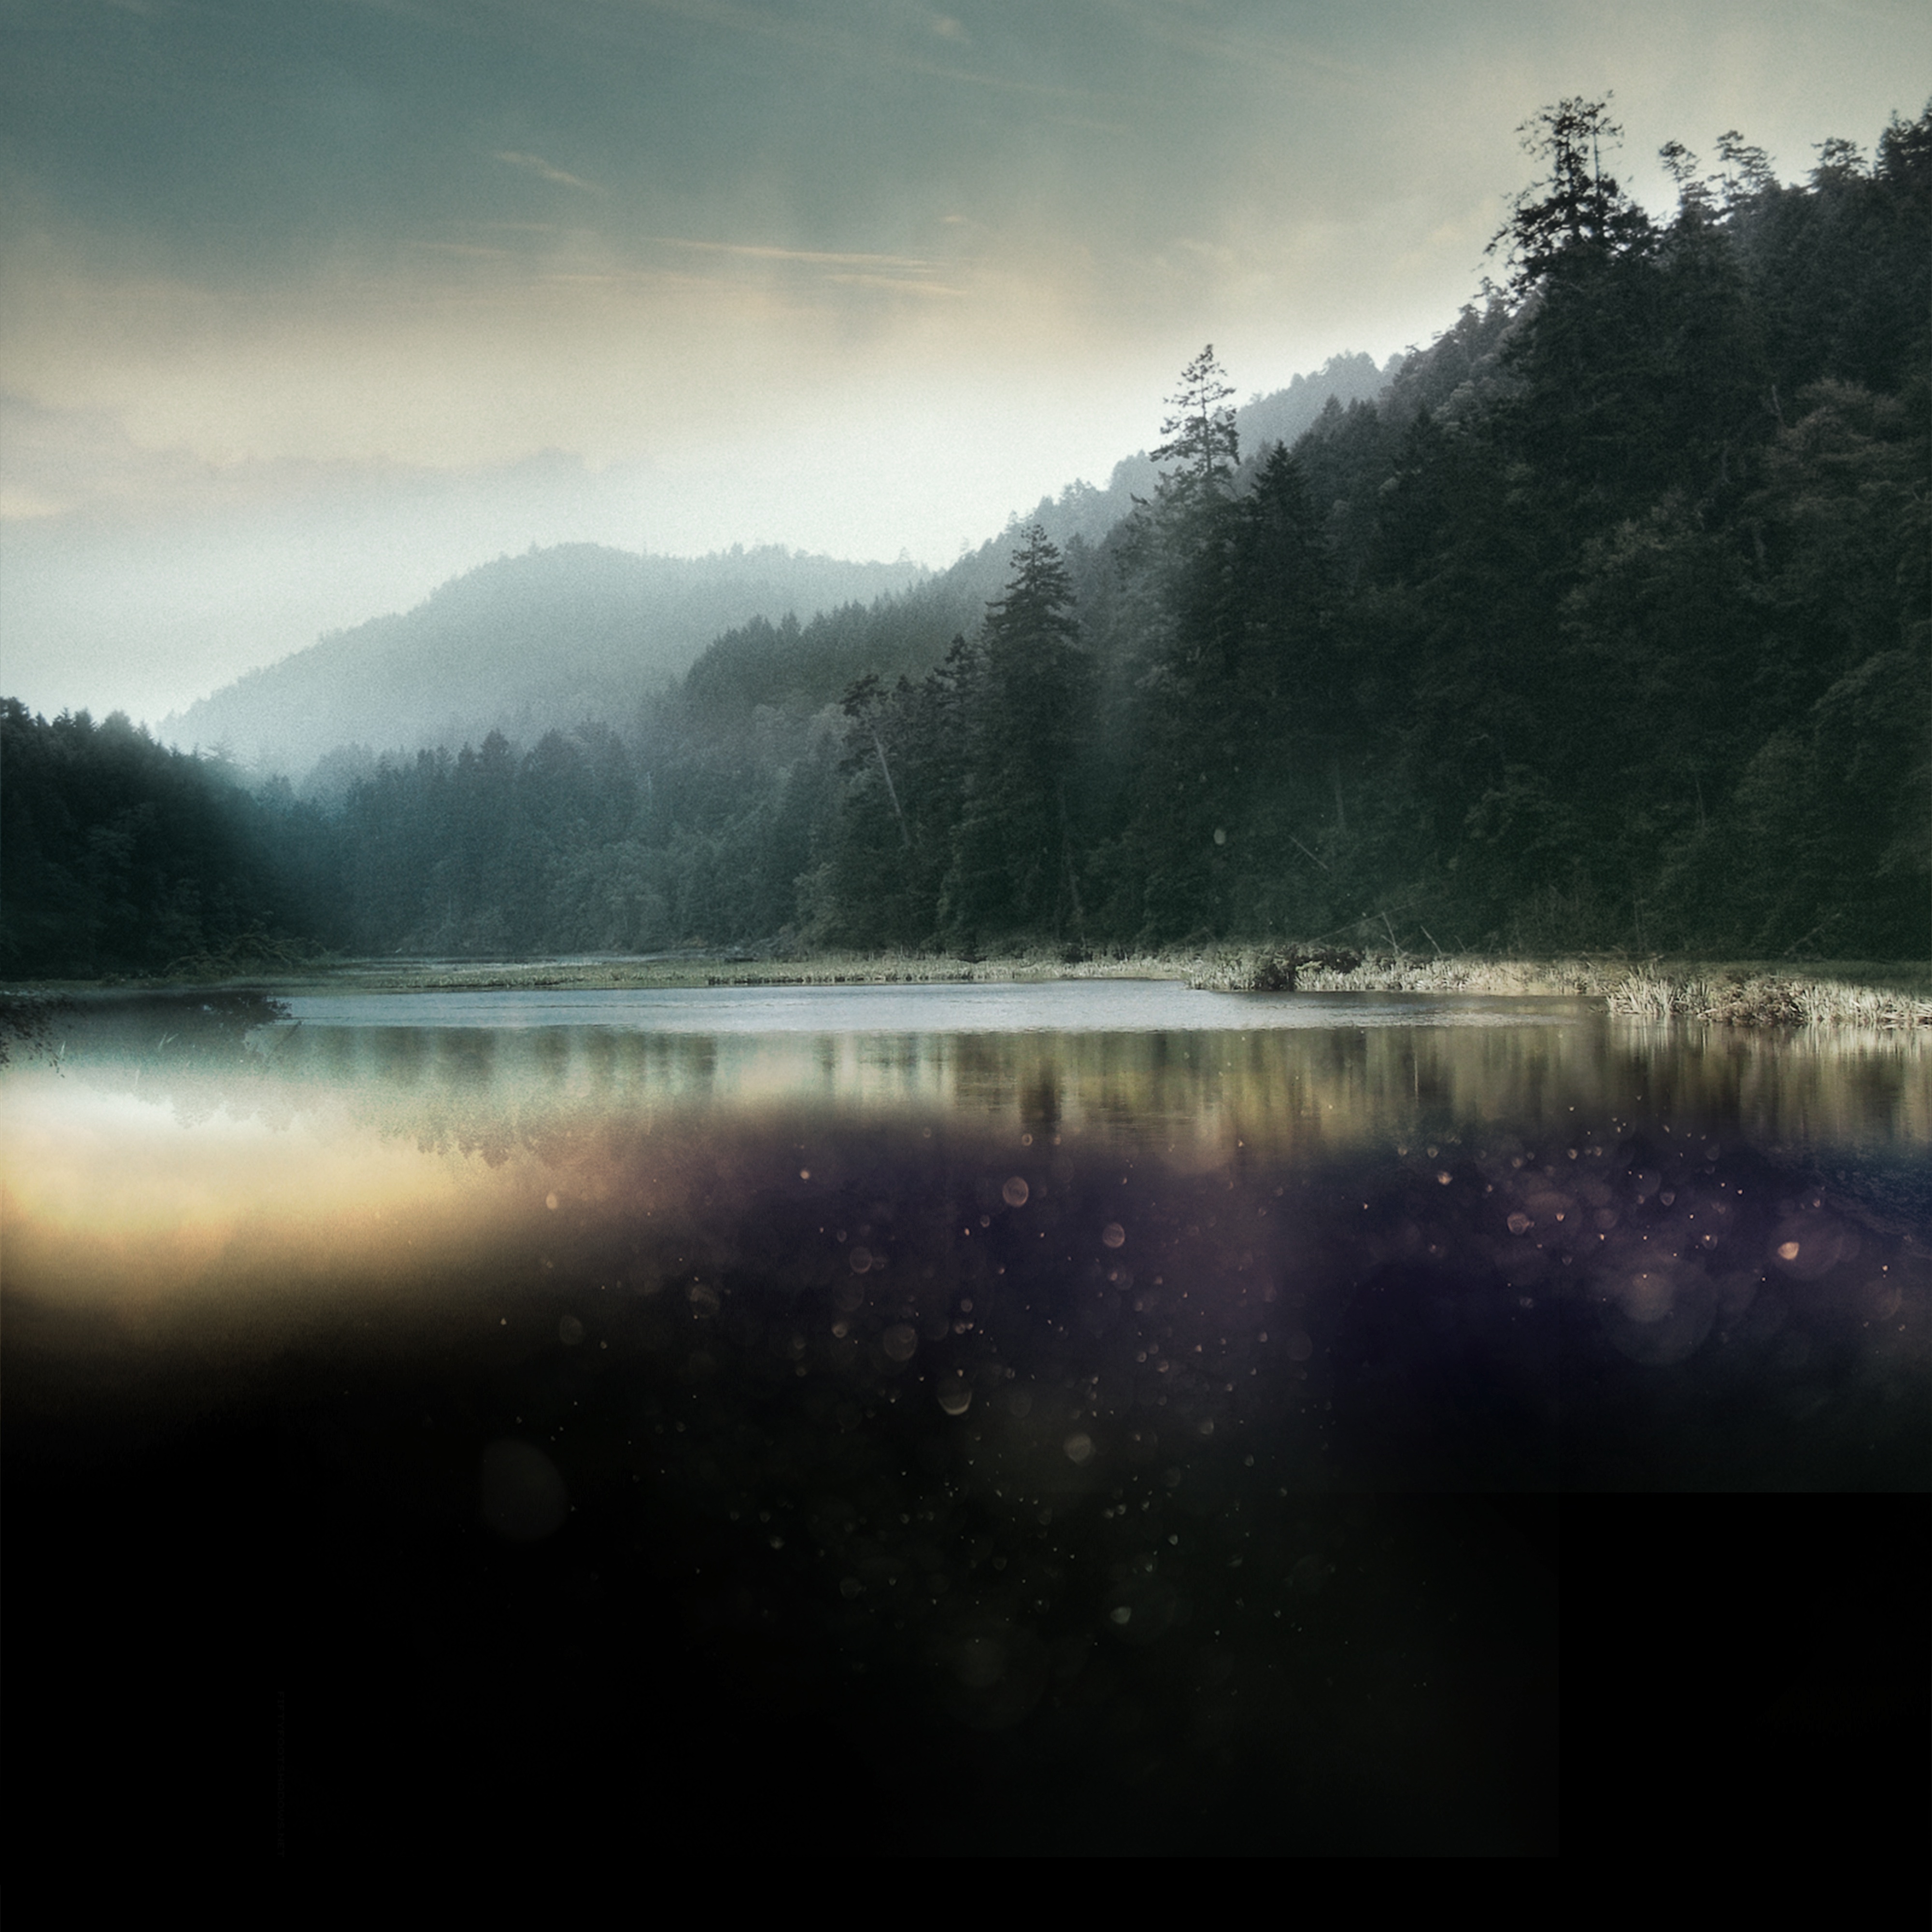
landscape, water, nature, mountain, snow, cloud, fog, sunrise, sunset, mist, sunlight, morning, lake, dawn, river, dusk, evening, reflection, weather, darkness, reservoir, body of water, loch, atmospheric phenomenon, mountainous landforms